RT Aurigae

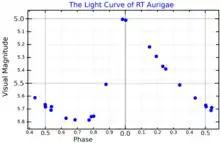
A visual band light curve for RT Aurigae, adapted from Kiss (1998)

RT Aurigae is an F to G type Classical Cepheid variable which varies from magnitude +5.00 to +5.82 with a period of 3.728309 days. The variability was discovered in 1905, by an English schoolmaster and amateur astronomer, Thomas Hinsley Astbury. It was quickly recognised as a member of the class of Cepheid variables, but their nature was not understood at that time. Radial velocity changes were detected corresponding to the brightness variations, but the idea that these were caused by stellar pulsations and temperature changes was largely dismissed in favour of orbital motions of a binary star. More accurate observations eventually proved beyond doubt that the brightness variations were caused by pulsations in the atmospheres of the stars, with the stars being smallest and hottest near maximum brightness.